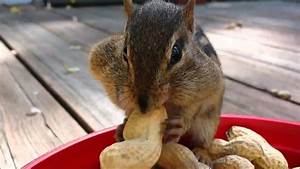
Label: scoiattolo